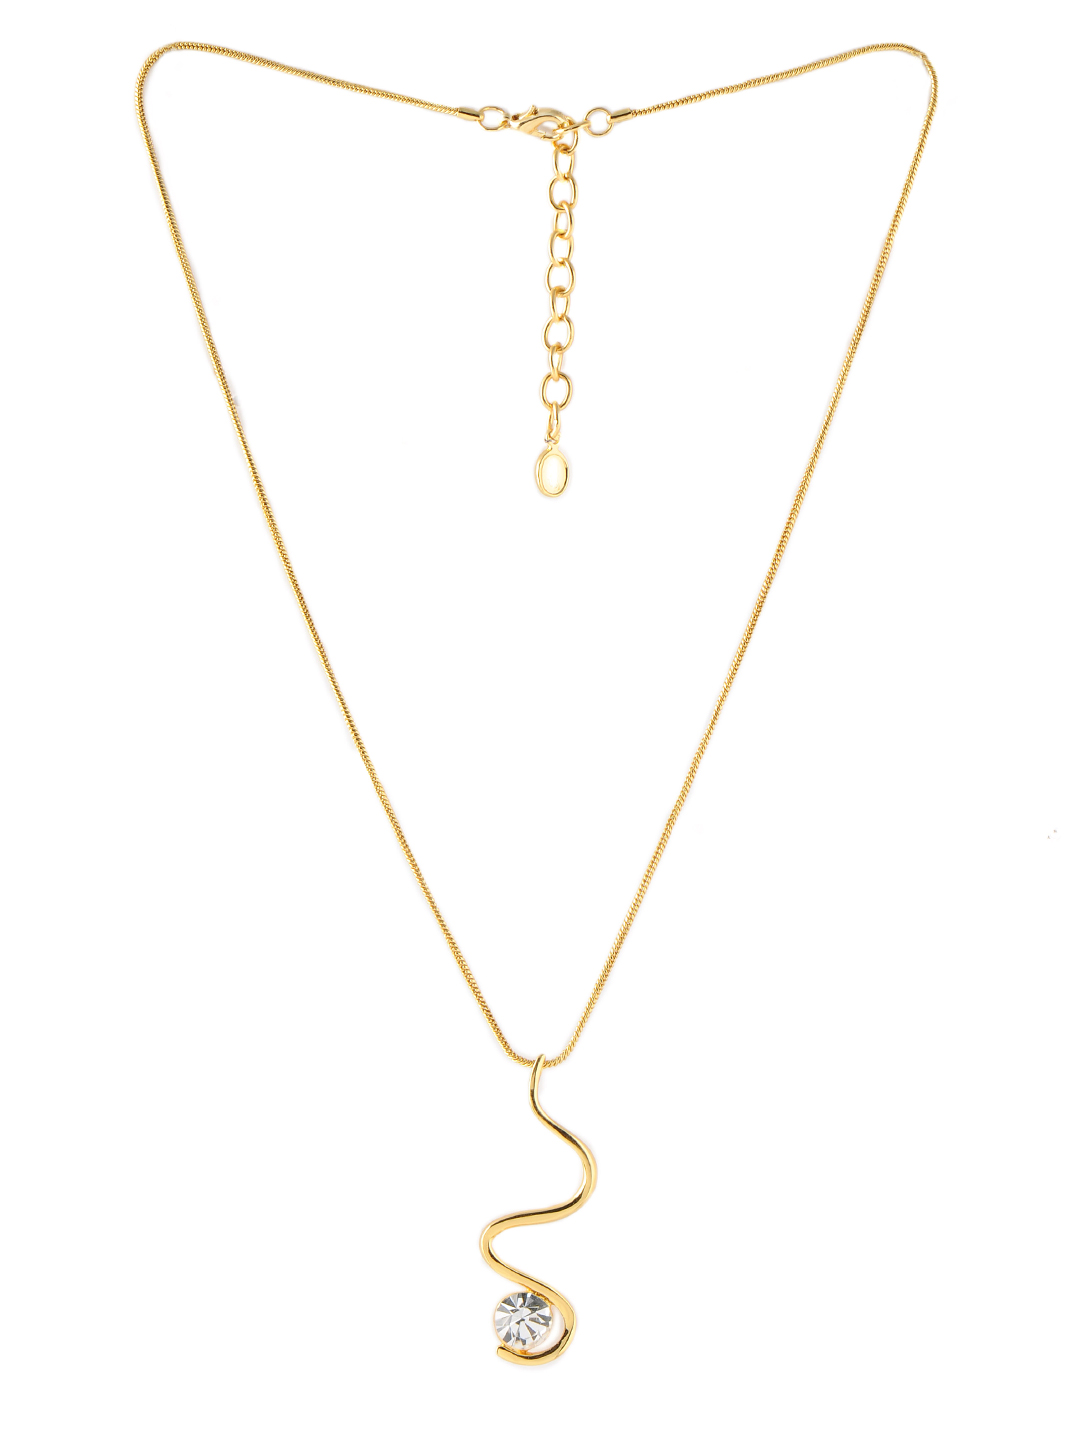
Estelle Women Gold Pendant with Chain
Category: Accessories / Jewellery / Pendant
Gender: Women
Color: Gold
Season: Winter 2016
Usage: Casual